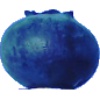
Label: Huckleberry 1